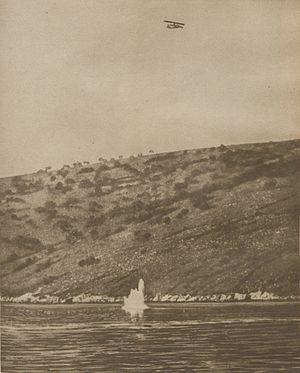
Avion français lançant une grenade sur un sous-marin en plongée repéré grâce à son sillage dans la mer Adriatique, au large de Durazzo. Photographie publiée par l’hebdomadaire français Le Miroir, le 9 septembre 1917.
Le barrage d'Otrante est une opération navale de la Première Guerre mondiale. Le canal d'Otrante est le détroit qui permet de passer de l'Adriatique en Méditerranée. Il se situe, en gros, entre les côtes albanaises et le talon de la péninsule italienne.